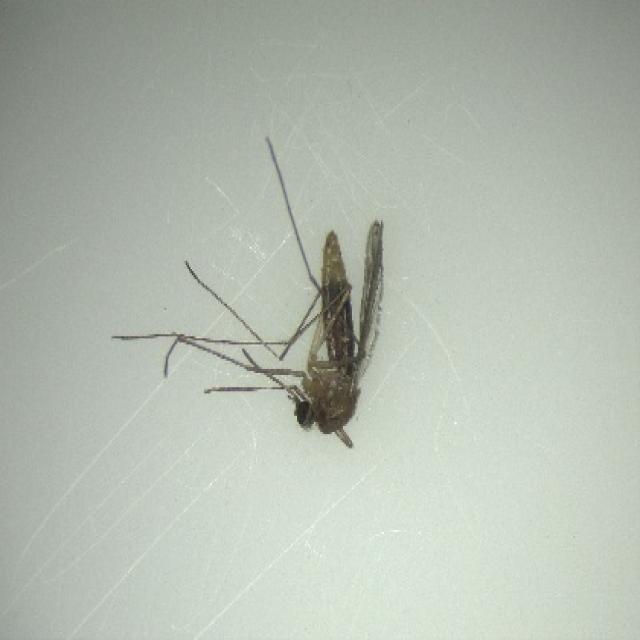
Species: culex_pipiens